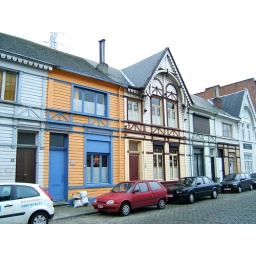
Listed wooden houses in Merxem, Antwerp